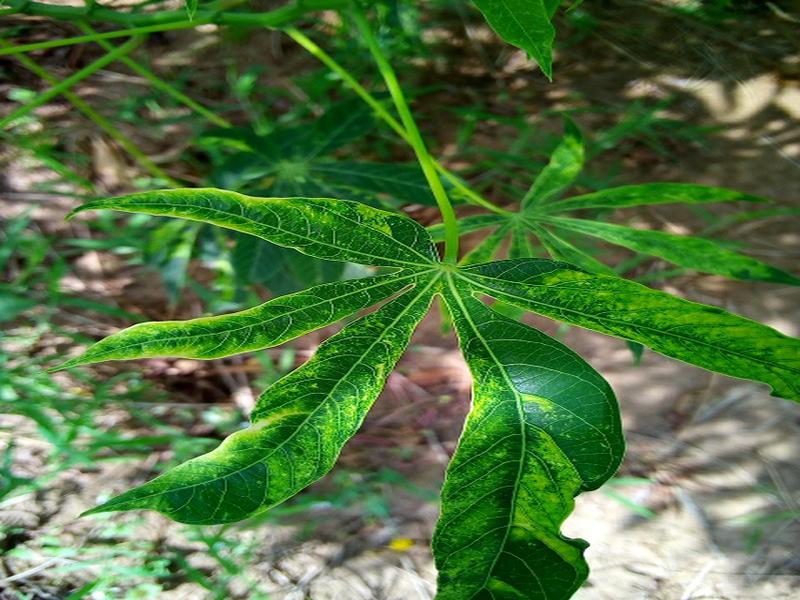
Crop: cassava
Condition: mosaic_disease